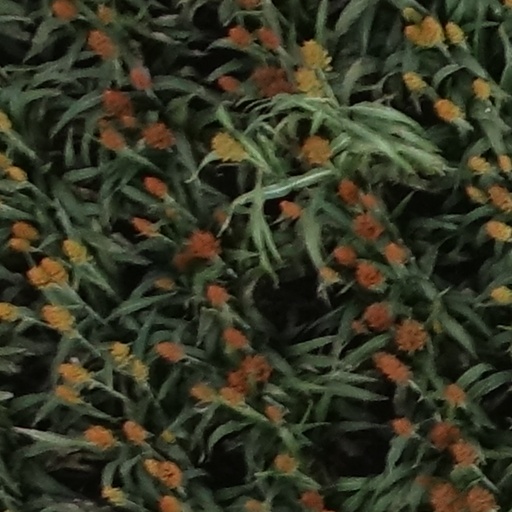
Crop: sorghum